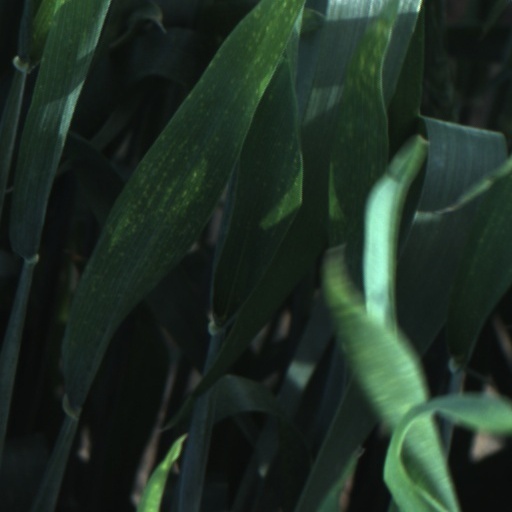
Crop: wheat